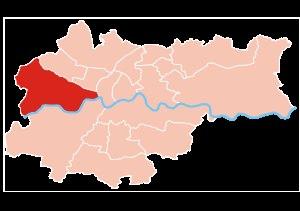
La ville de Cracovie est divisée en 18 quartiers administratifs, chacun avec un degré d'autonomie vis-à-vis du gouvernement municipal.